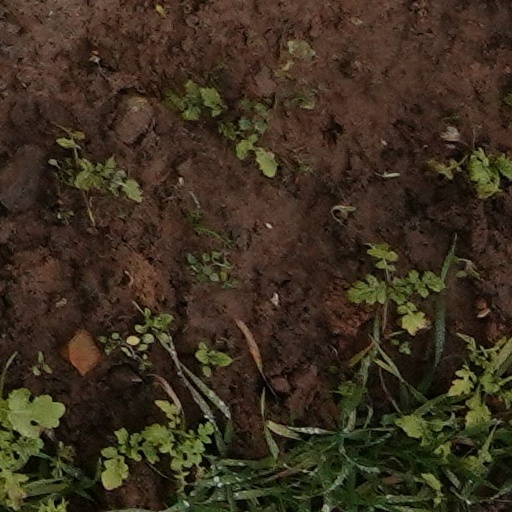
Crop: wheat